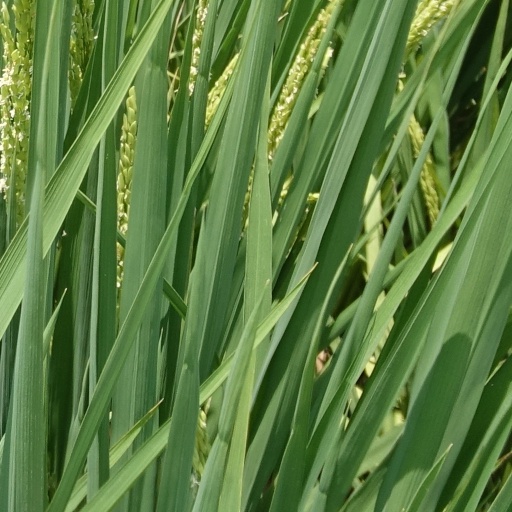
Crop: rice